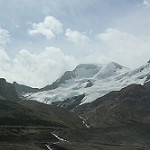
Scene: Outdoor